The Mischief Makers

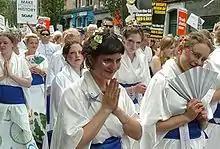
Geishas at the MPH march in Edinburgh, July 2005

Early 2005, a benefit event in aid of the tsunami disaster was organised in various venues around Nottingham. Two local artists made Geisha-like costumes and performed an interactive theatre piece on the streets, trying to get the public to interact with the costumes and the "wish fishes" to engage with the issues related to the disaster. Afterwards, the costumes were altered and used as an interactive way of engaging with people on the issues of debt, poverty and climate change as the Summit of the G8 was approaching.